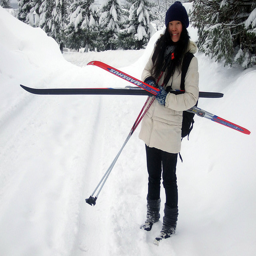
Young woman holding skis in a snowy landscape.
A woman standing in the snow holding snow skis near some trees.
A woman is smiling while holding onto skis.
a lady holding her ski equipment instead of wearing them
a woman with a hat holding some skies and ski poles